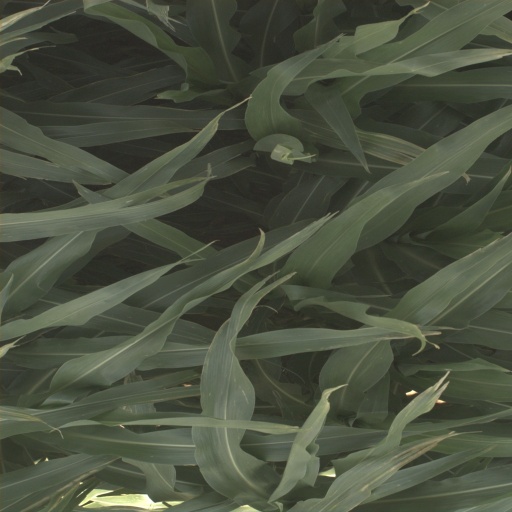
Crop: sorghum